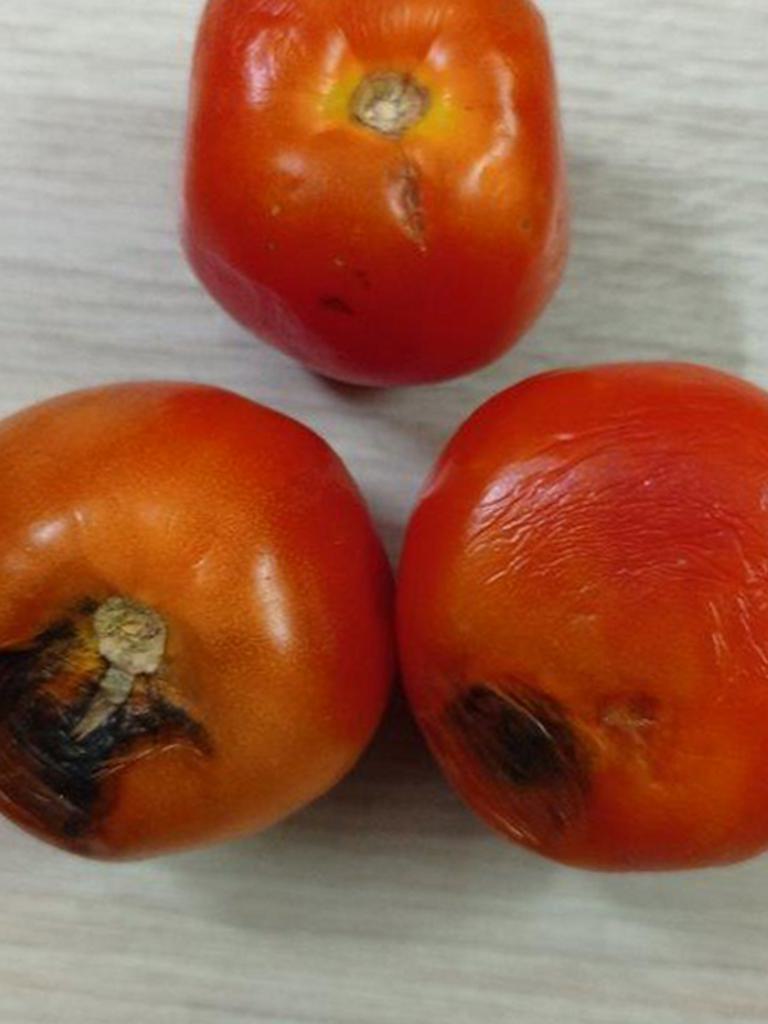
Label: Rotten